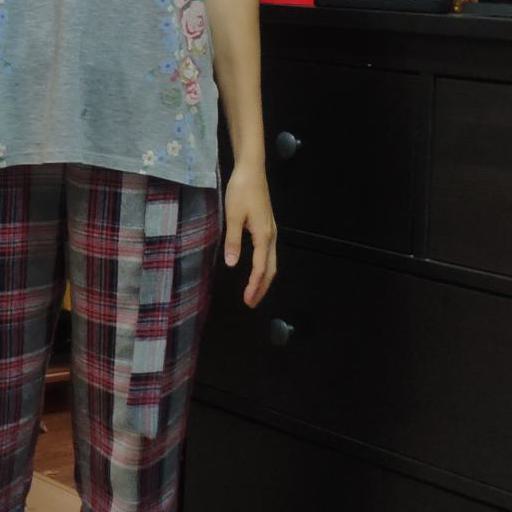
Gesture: no_gesture